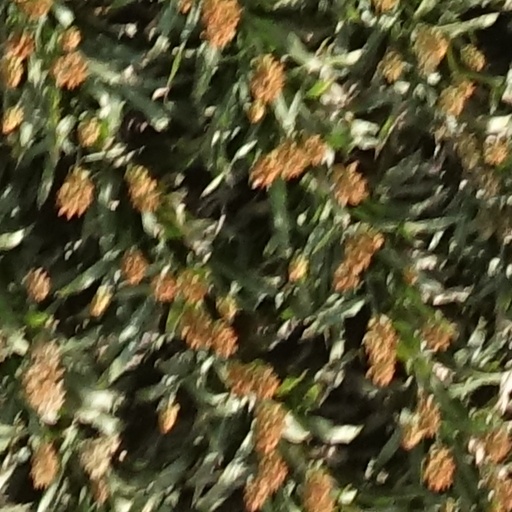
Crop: sorghum